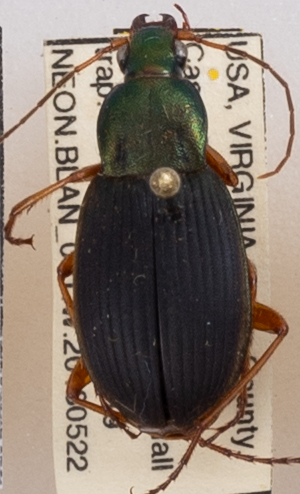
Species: Chlaenius aestivus
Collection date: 2018-05-22
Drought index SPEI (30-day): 1.69
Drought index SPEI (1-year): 0.26
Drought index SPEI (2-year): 0.642